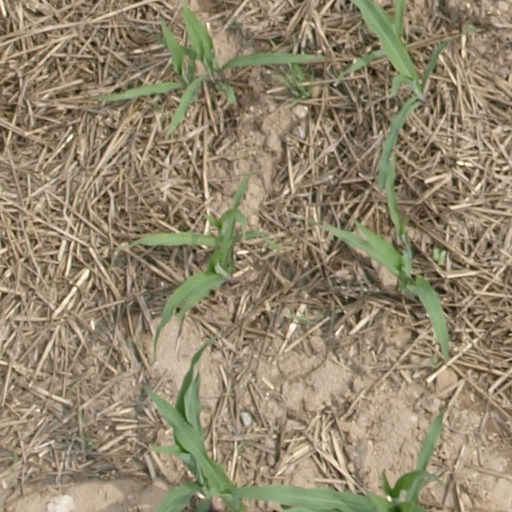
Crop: maize; corn